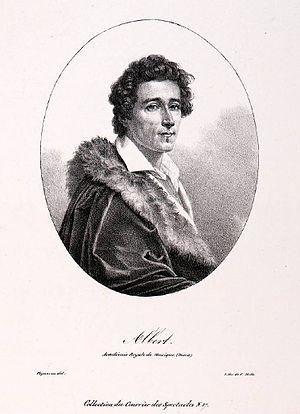
François-Ferdinand Decombe dit Albert.
Albert est un danseur et maître de ballet français.